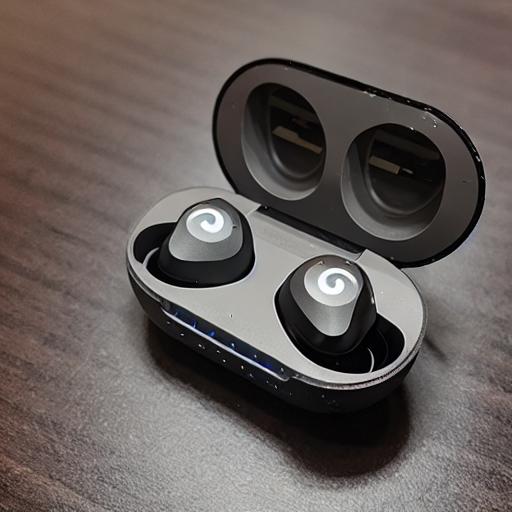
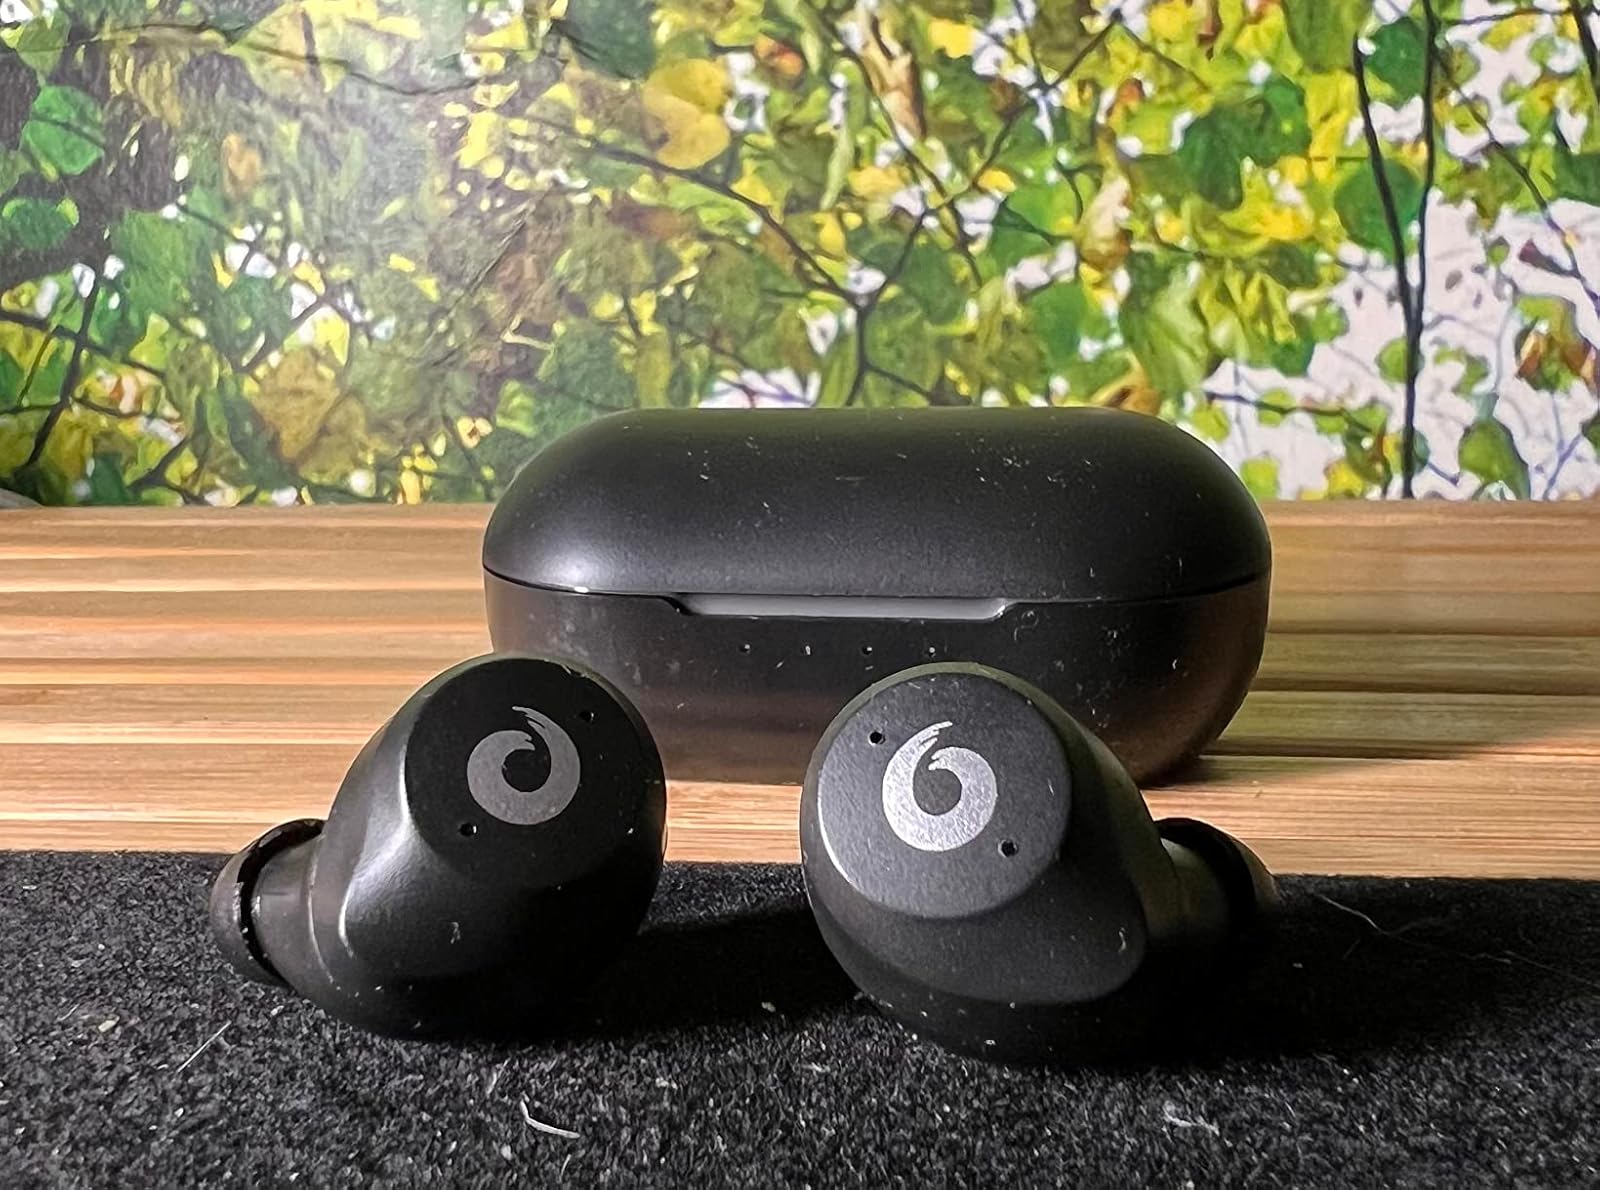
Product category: earbuds
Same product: no